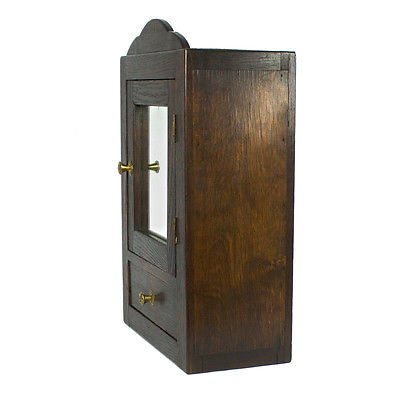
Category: cabinet